Jürgen Hardt

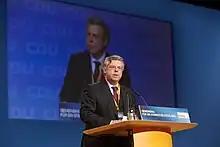
At the convention of the CDU at 15 November 2010 in Karlsruhe

Jürgen Hardt joined the CDU in 1981. On the national level, he was federal chairman of the Association of Christian Democratic Students (RCDS) from 1987 to 1989. From 2004 to 2009 he served as a member of Wuppertal's city council and chaired the council's committee on economic affairs.